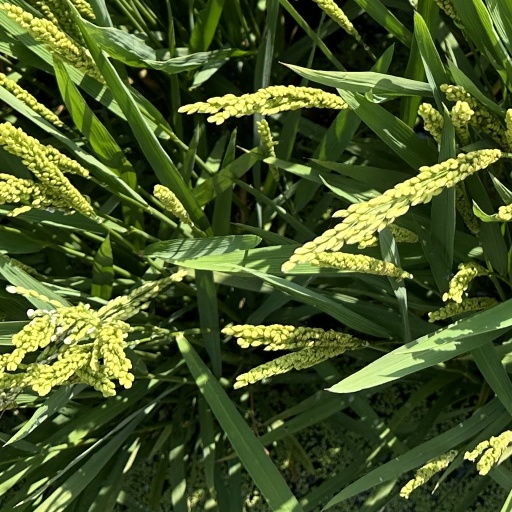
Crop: rice